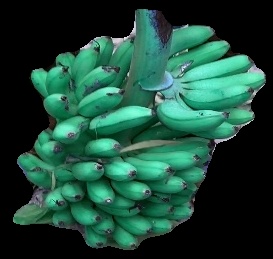
Variety: rasbale
Grade: grade1